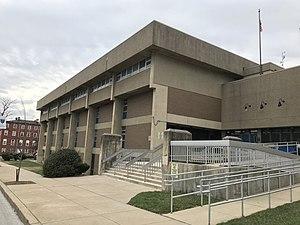
Vivien Theodore Thomas est un assistant chirurgical américain qui développa les procédures utilisées pour traiter les cyanoses infantiles dans les années 1940, et particulièrement l'anastomose de Blalock-Taussig.